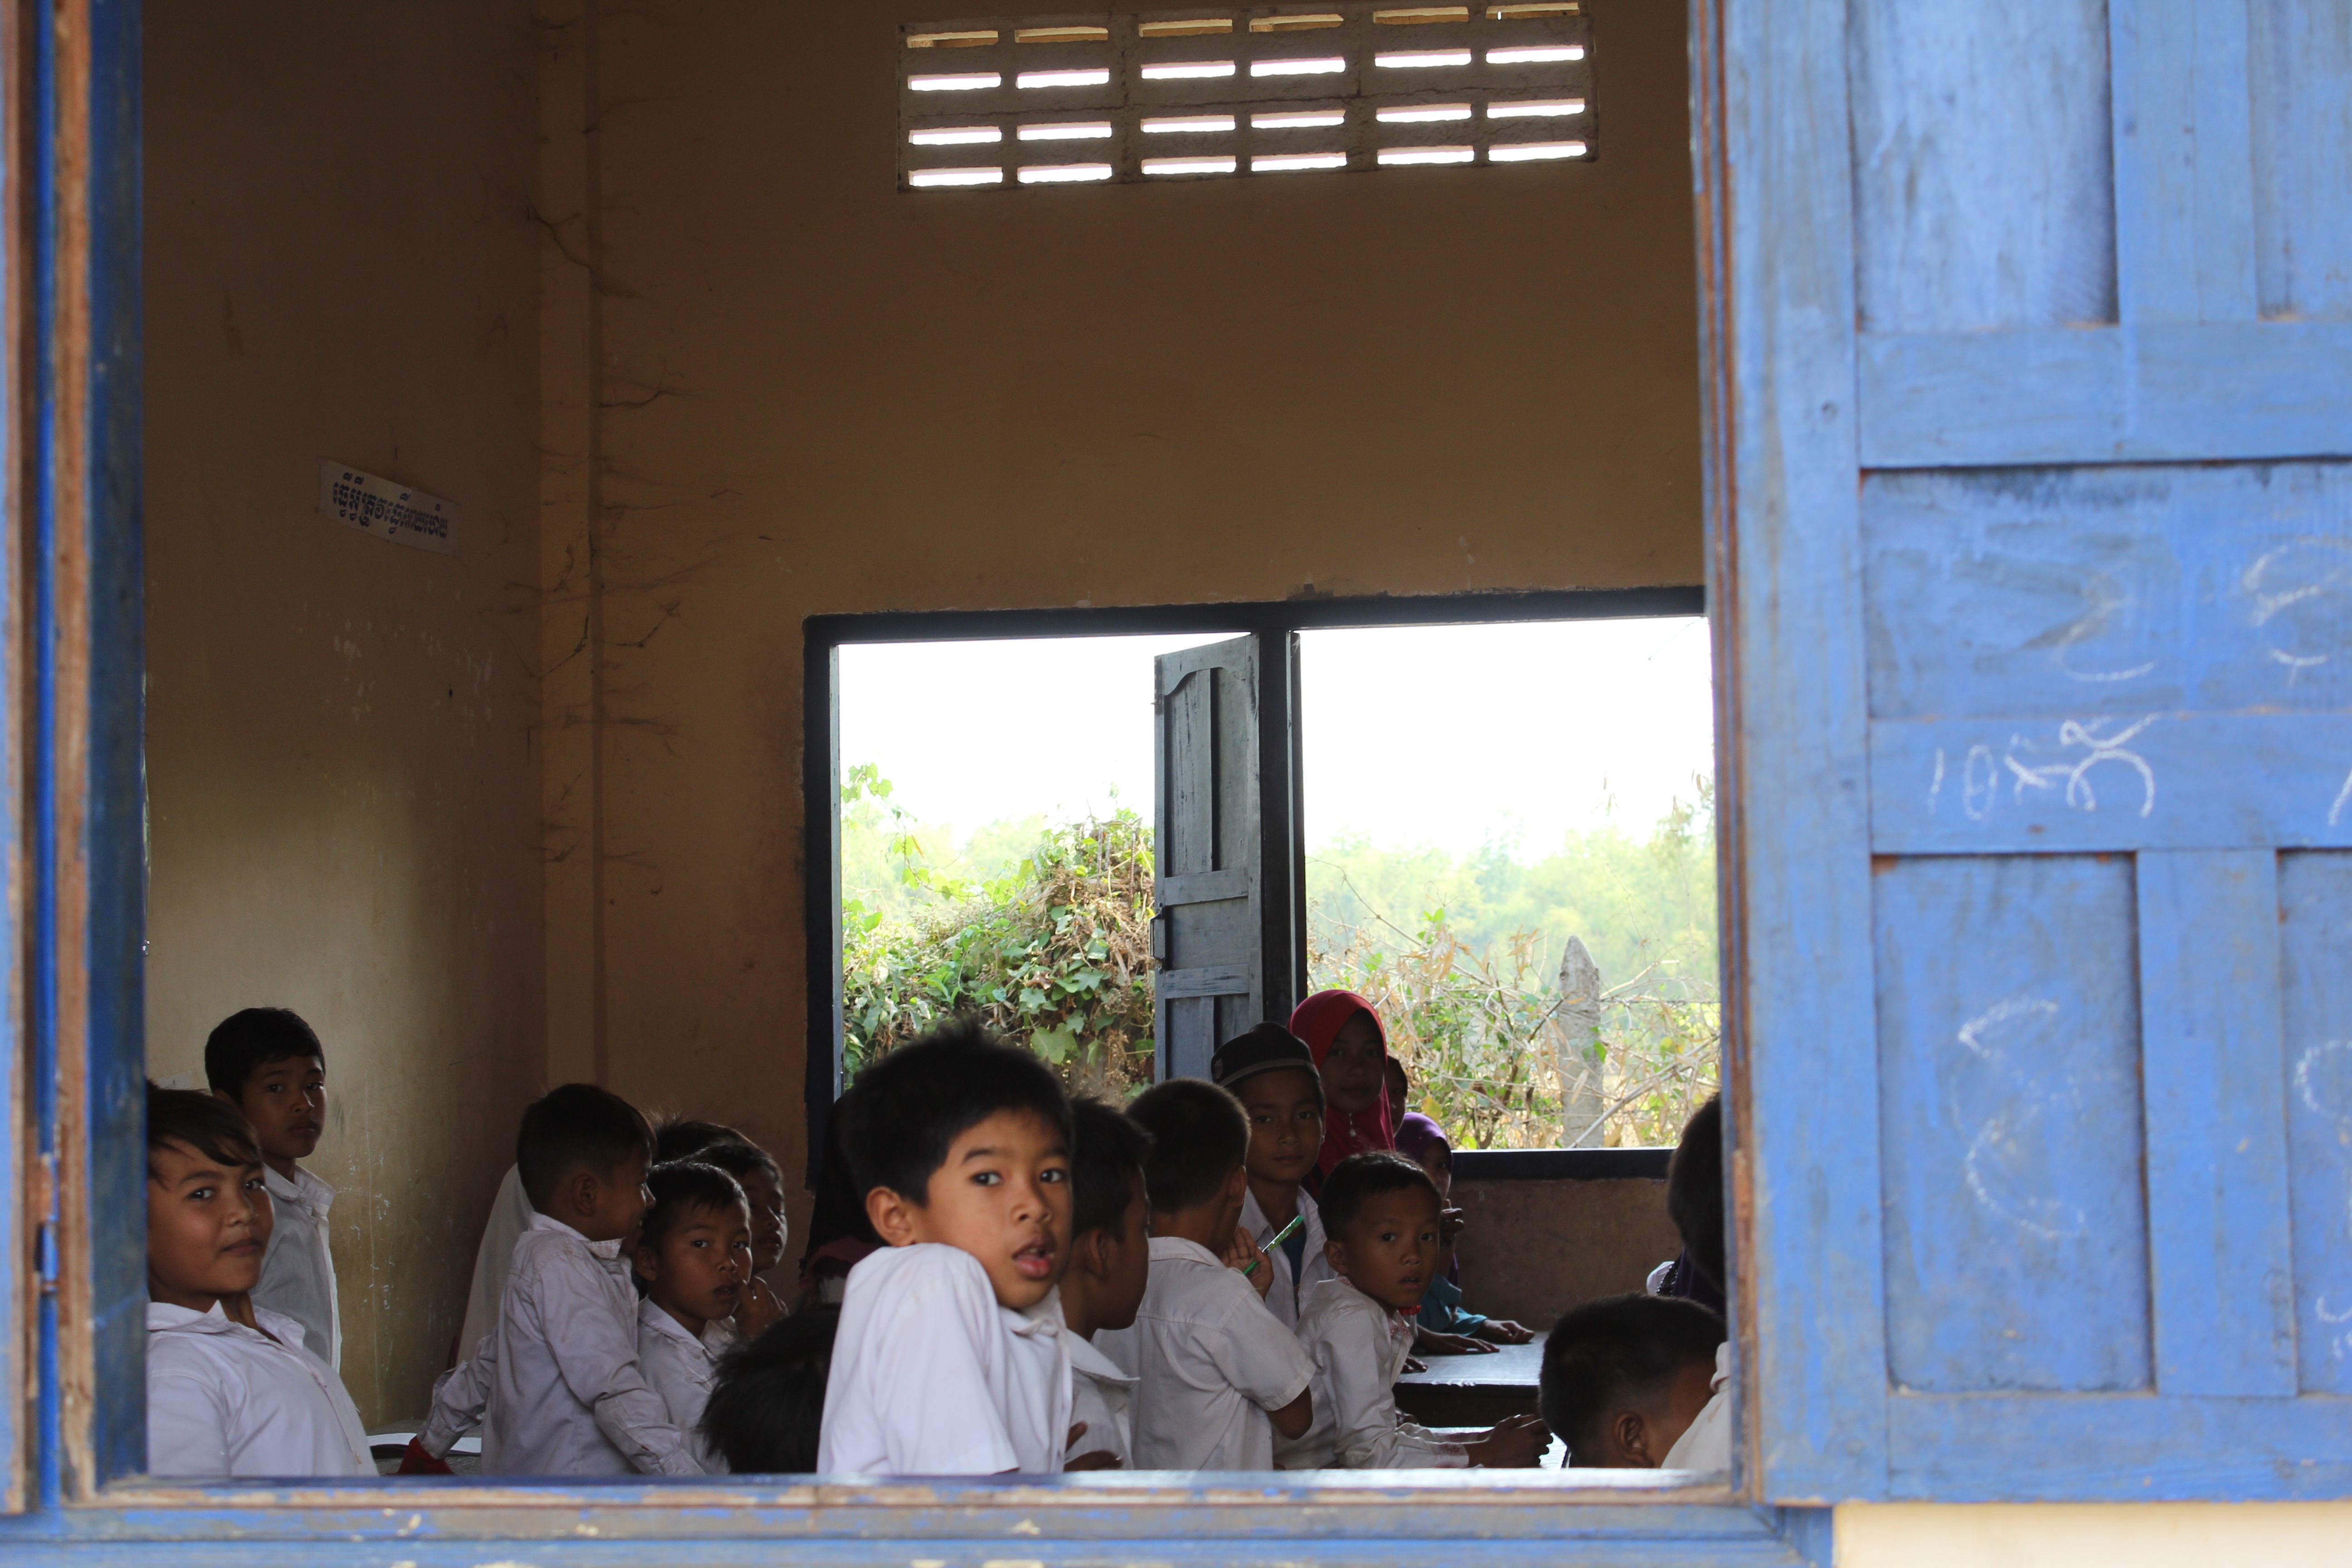
desk, nature, girl, house, window, young, indoor, student, asia, education, classroom, learn, learning, class, knowledge